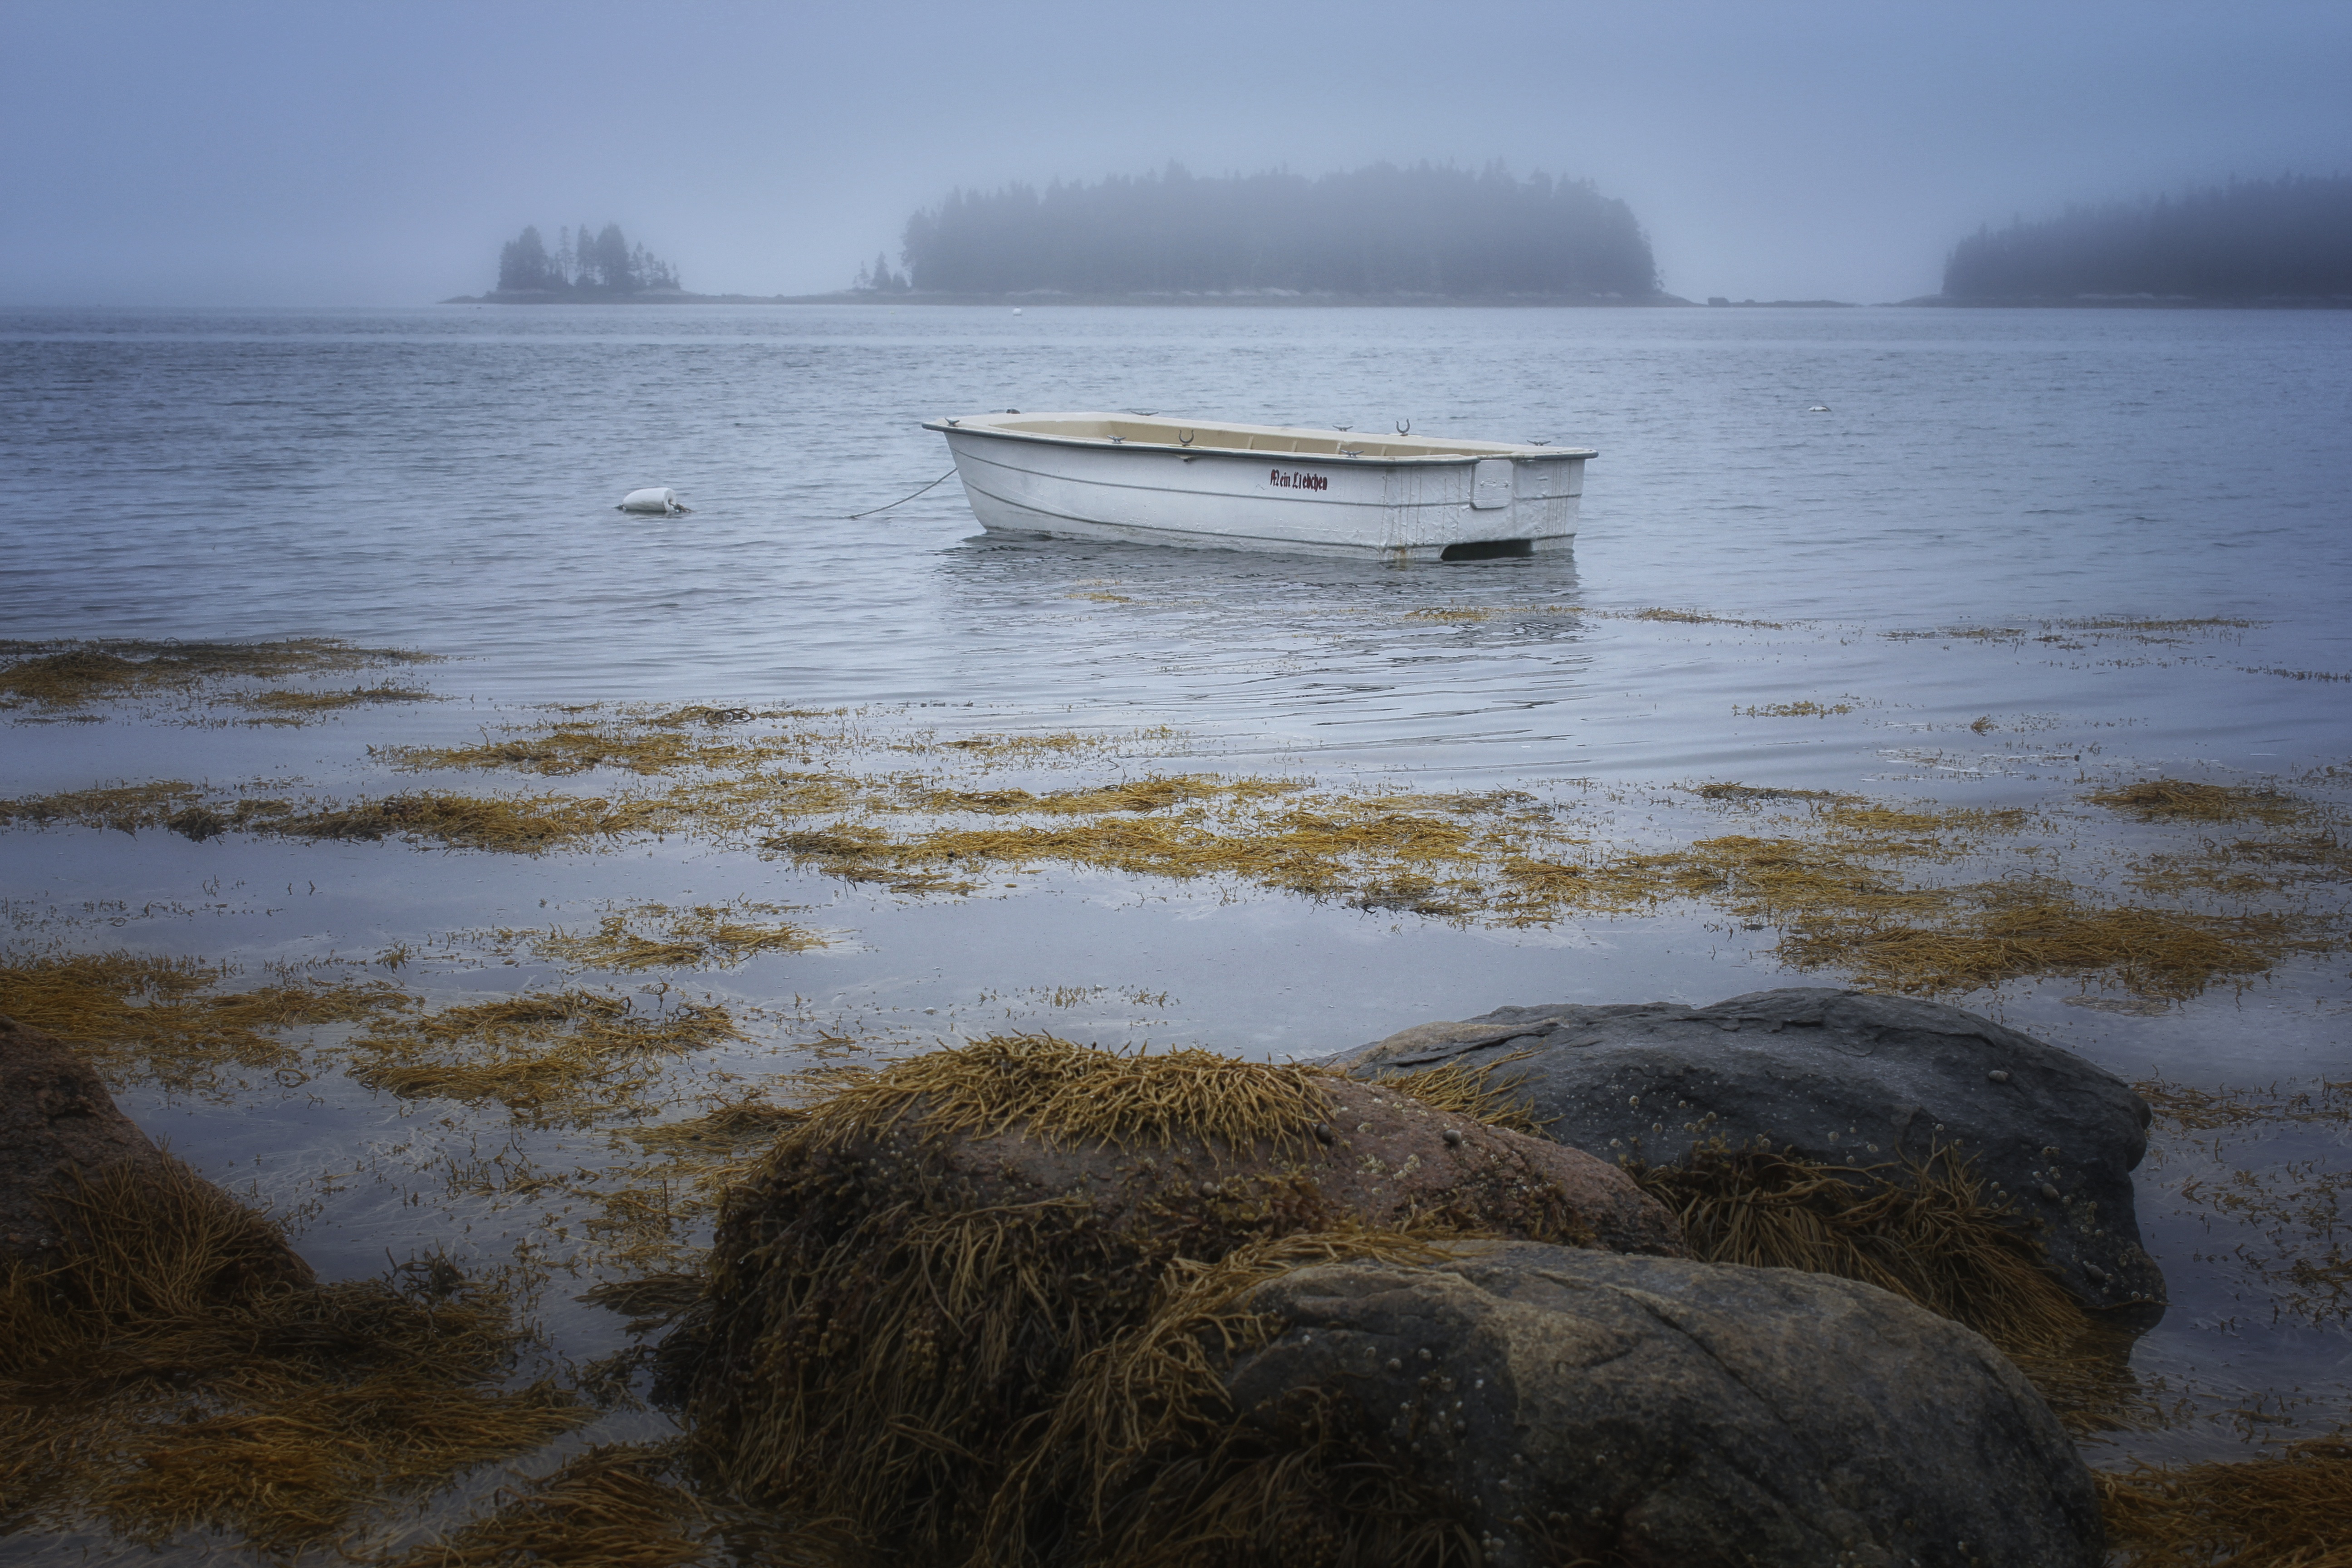
beach, landscape, sea, coast, water, nature, outdoor, sand, rock, ocean, horizon, walking, cloud, sky, fog, sunrise, mist, hiking, white, boat, morning, texture, shore, wave, lake, adventure, old, river, stone, summer, vacation, tourist, travel, coastline, recreation, seaside, evening, reflection, vehicle, journey, natural, pebble, seaweed, weather, holiday, traveler, explorer, bay, island, blue, freedom, tourism, trip, lifestyle, leisure, shell, body of water, rocks, happy, trekking, marine, wetland, discovery, loch, maine, atmospheric phenomenon, wind wave